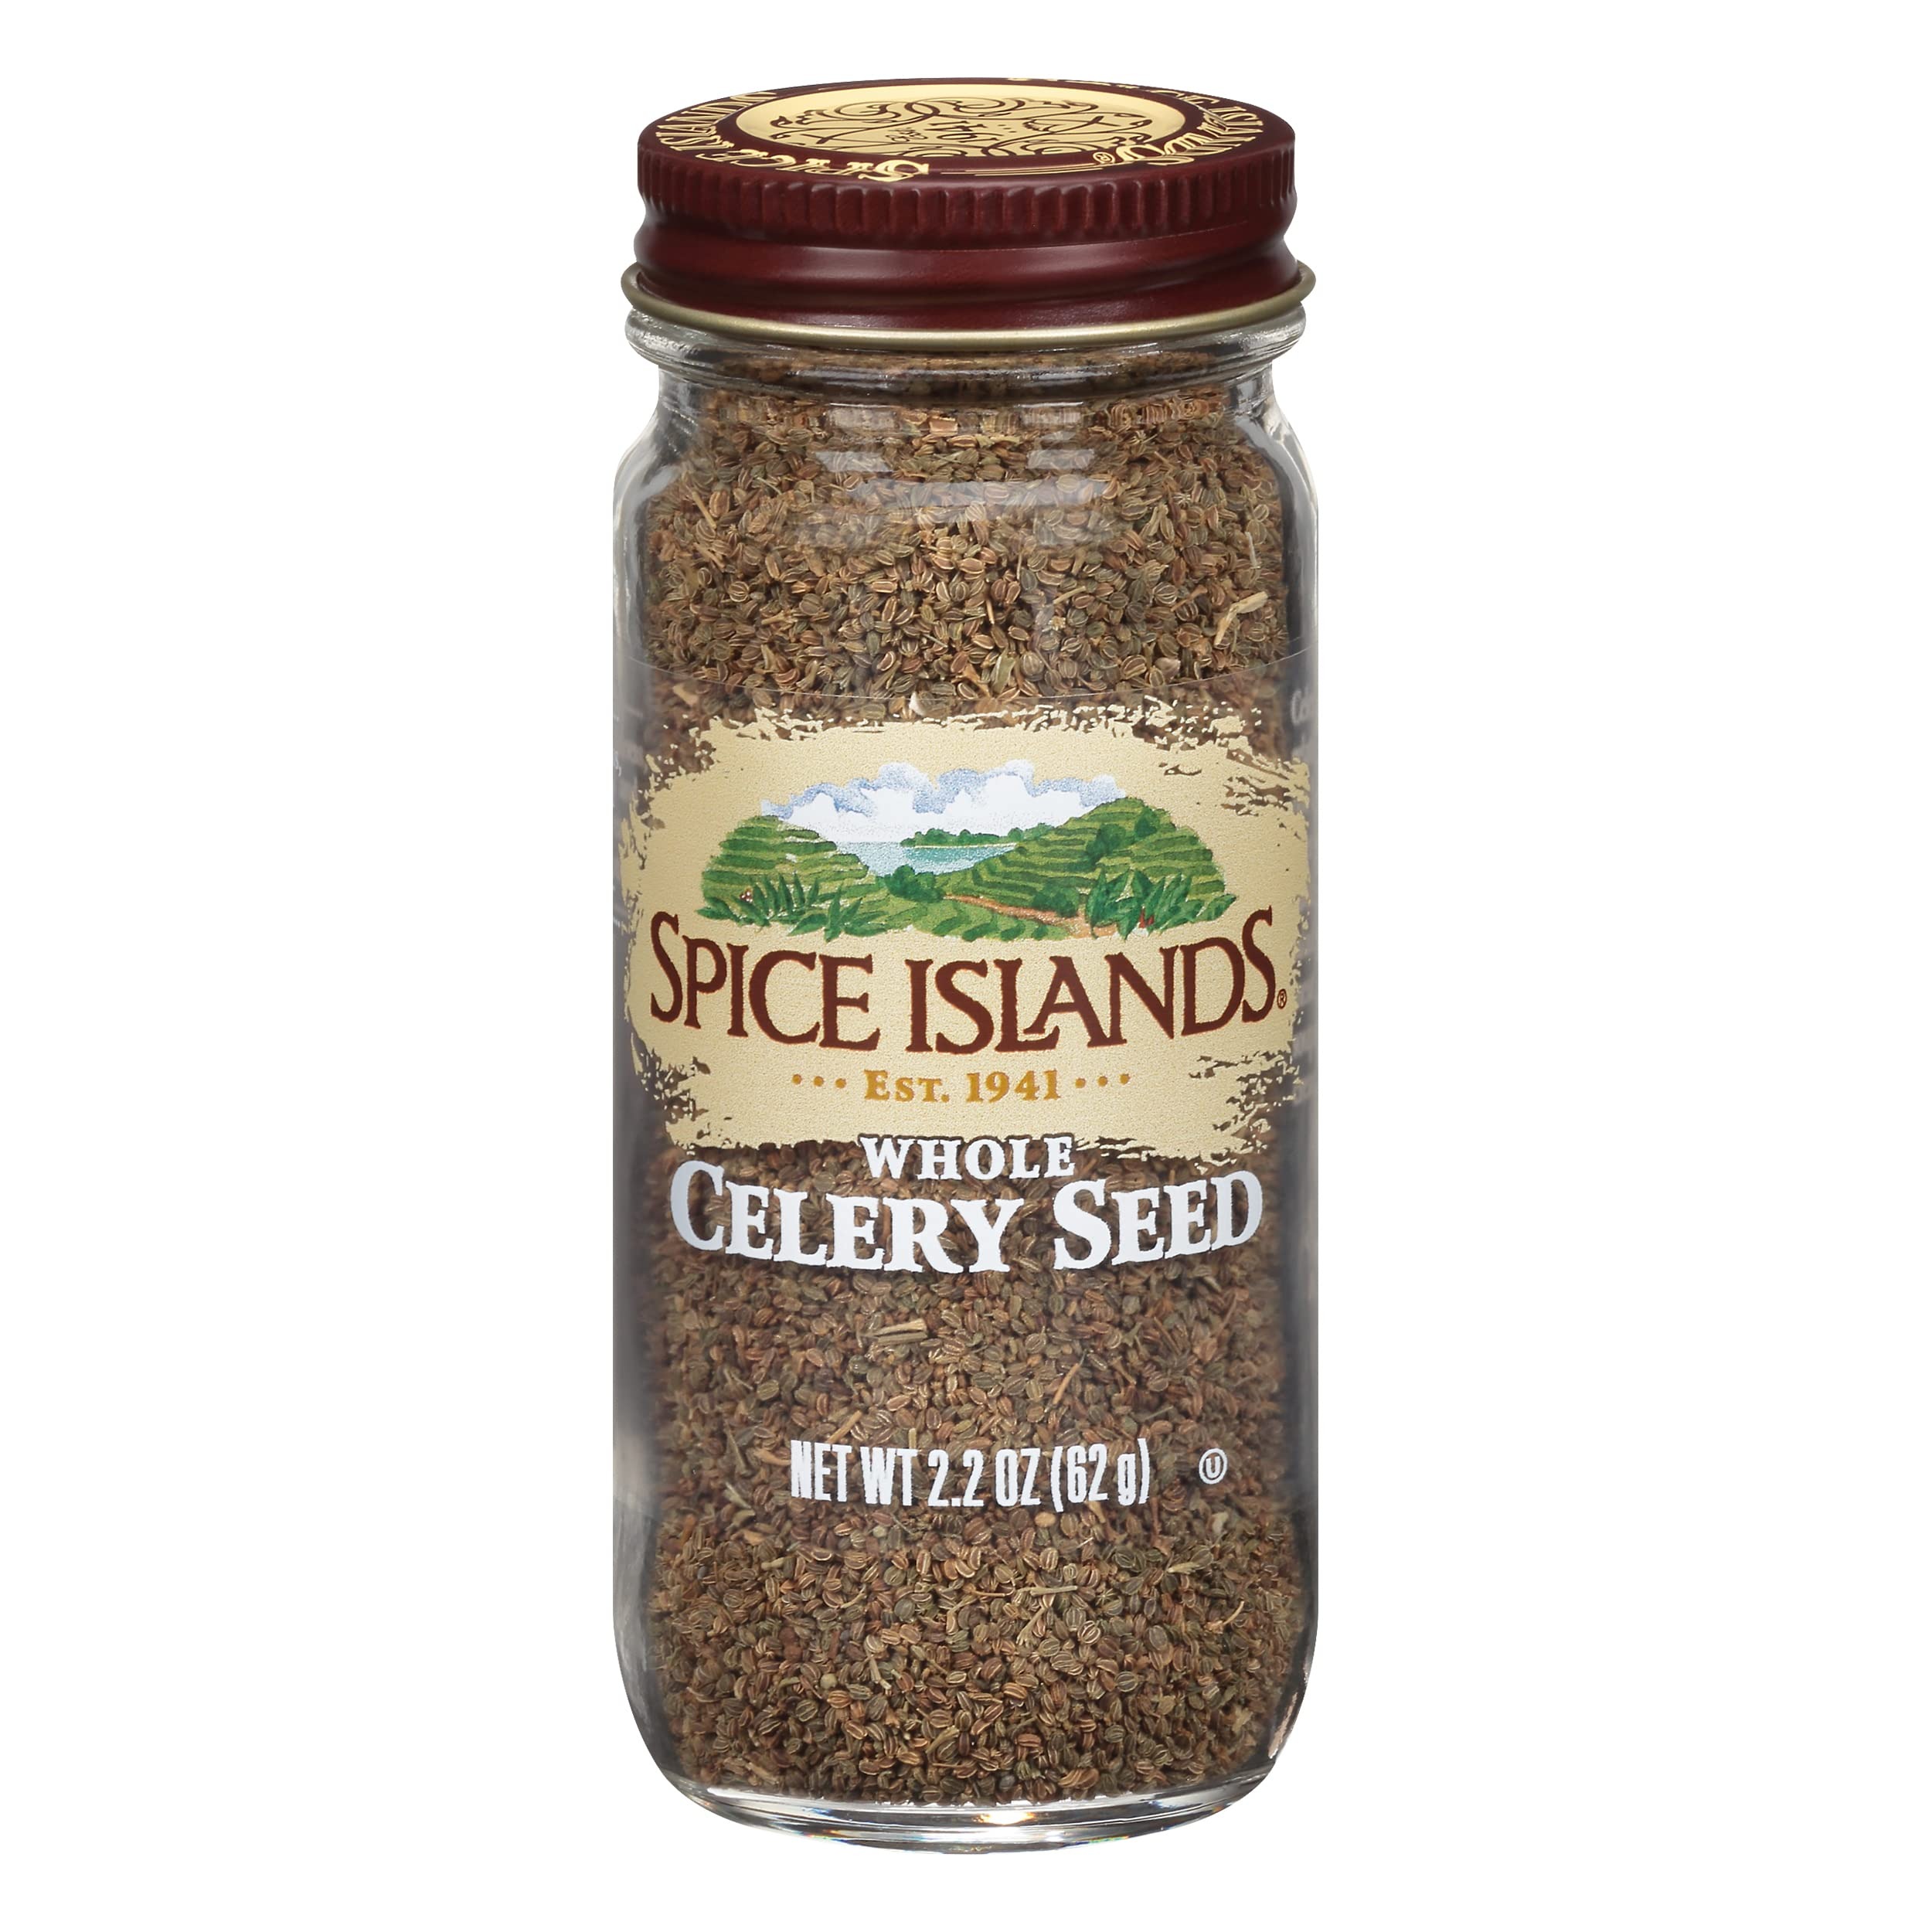
Item Name: Spice Islands Whole Celery Seeds, 2.2 Ounce
Bullet Point: These tiny seeds (it takes more than a million of them to make just two pounds) have a pungent flavor and a penetrating aroma.
Value: 2.2
Unit: Ounce

Price: 8.485